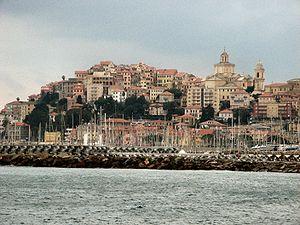
Imperia est une ville, chef-lieu de la province homonyme, en Ligurie (Italie), limitrophe avec le département français des Alpes-Maritimes. Son agglomération regroupe environ 73 000 habitants en 2010.